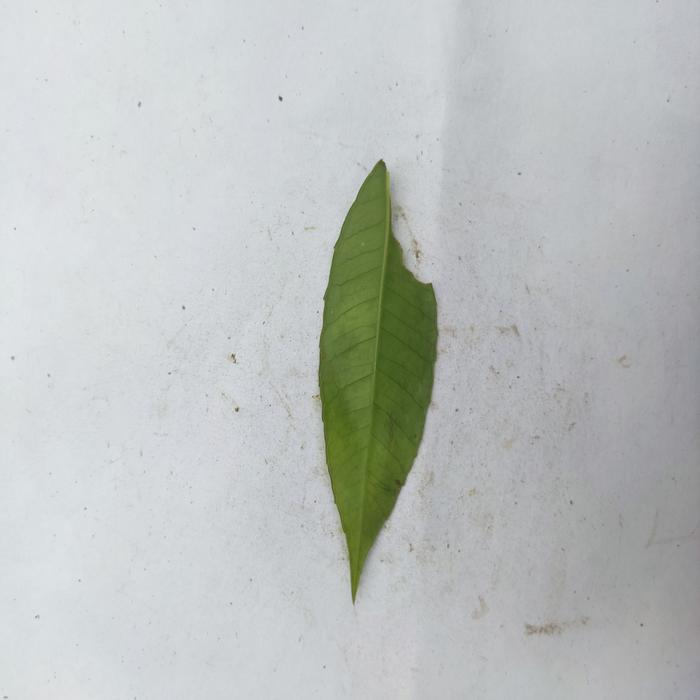
Crop: Hog Plum
Leaf condition: Anthracnose